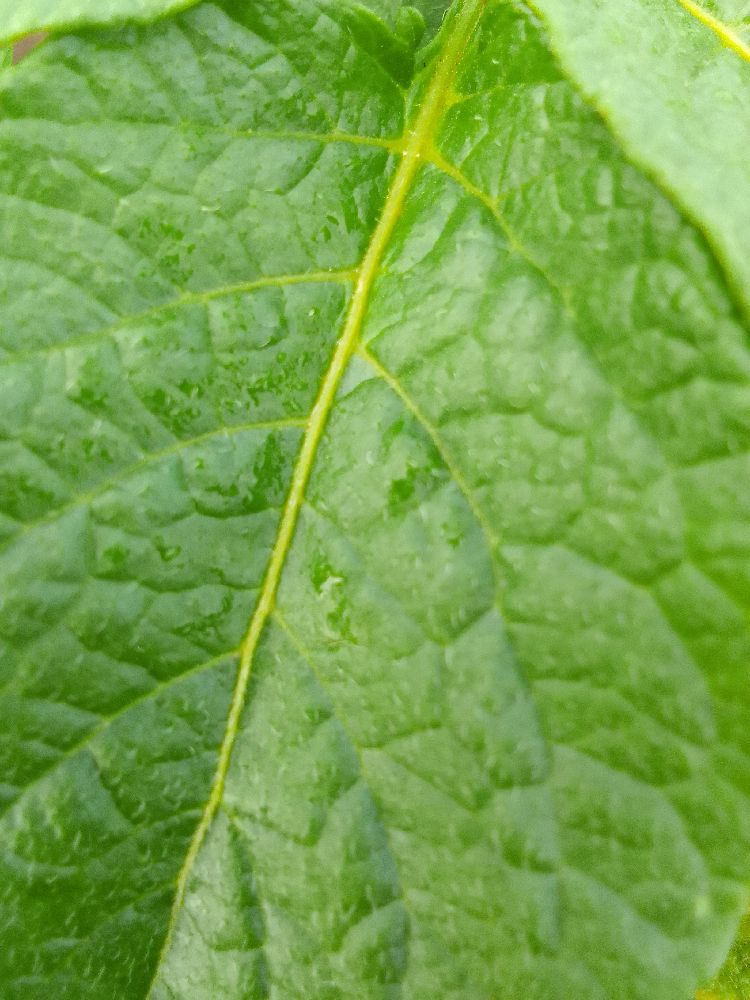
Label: Healthy